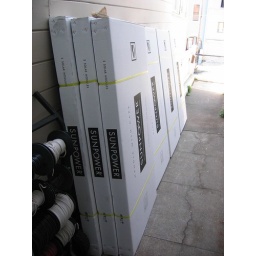
Power plant in boxes